Everything I Didn't Say

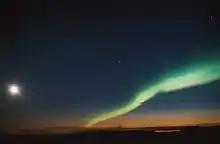
A night sky with the moon on the left and the aurora (northern lights) on the right.

During production for the album, a working title of "Chapter Two" was considered; it would have made Henderson's second album a direct continuation and sequel to her debut album, "Chapter One" (2014). During an interview in the run-up to the release of the album, Henderson told the Official Charts Company why she decided against the sequential titles, saying "I wrote "Chapter One" in 18 months when I was a teenager. This isn't just "Chapter Two". This is a whole book! I didn't want to trap myself [in the naming of albums]. I'd be releasing "Chapter 85" in my 80s, and no-one wants to see that." During an album listening party with fans and Deezer, Henderson said that she had also considered calling the album "Northern Lights", after another song on the album, but was worried that fans would think it was about the Northern Lights. During the naming process, Henderson reflected that she spoke a lot of "word vomit" and the album was heavily focused on lyrics. On reflection, "the album is my truth, everything I wanted to say" which led to the title "Everything I Didn't Say". Henderson later revealed that she had settled on the title before deciding to create a song that would be titled after the album.